Catholic Church in France

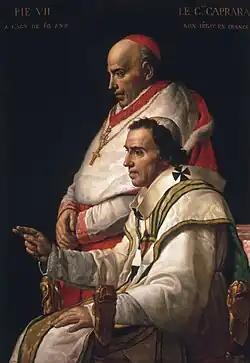
Pope Pius VII and a legate to France, Cardinal Caprara at the Coronation of Napoleon in France. Rather than doing the coronation, the Pope is depicted merely blessing the proceedings. Detail from Jacques-Louis David's Coronation of Napoleon.

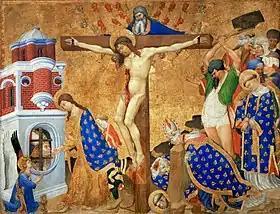
"Retable de saint Denis" by Henri Bellechose, "c." 1416. St. Denis is the patron saint of France.

On Christmas Day 800, Pope Leo III crowned Charlemagne Emperor of the Holy Roman Empire, forming the political and religious foundations of Christendom and establishing in earnest the French government's longstanding historical association with the Catholic Church.